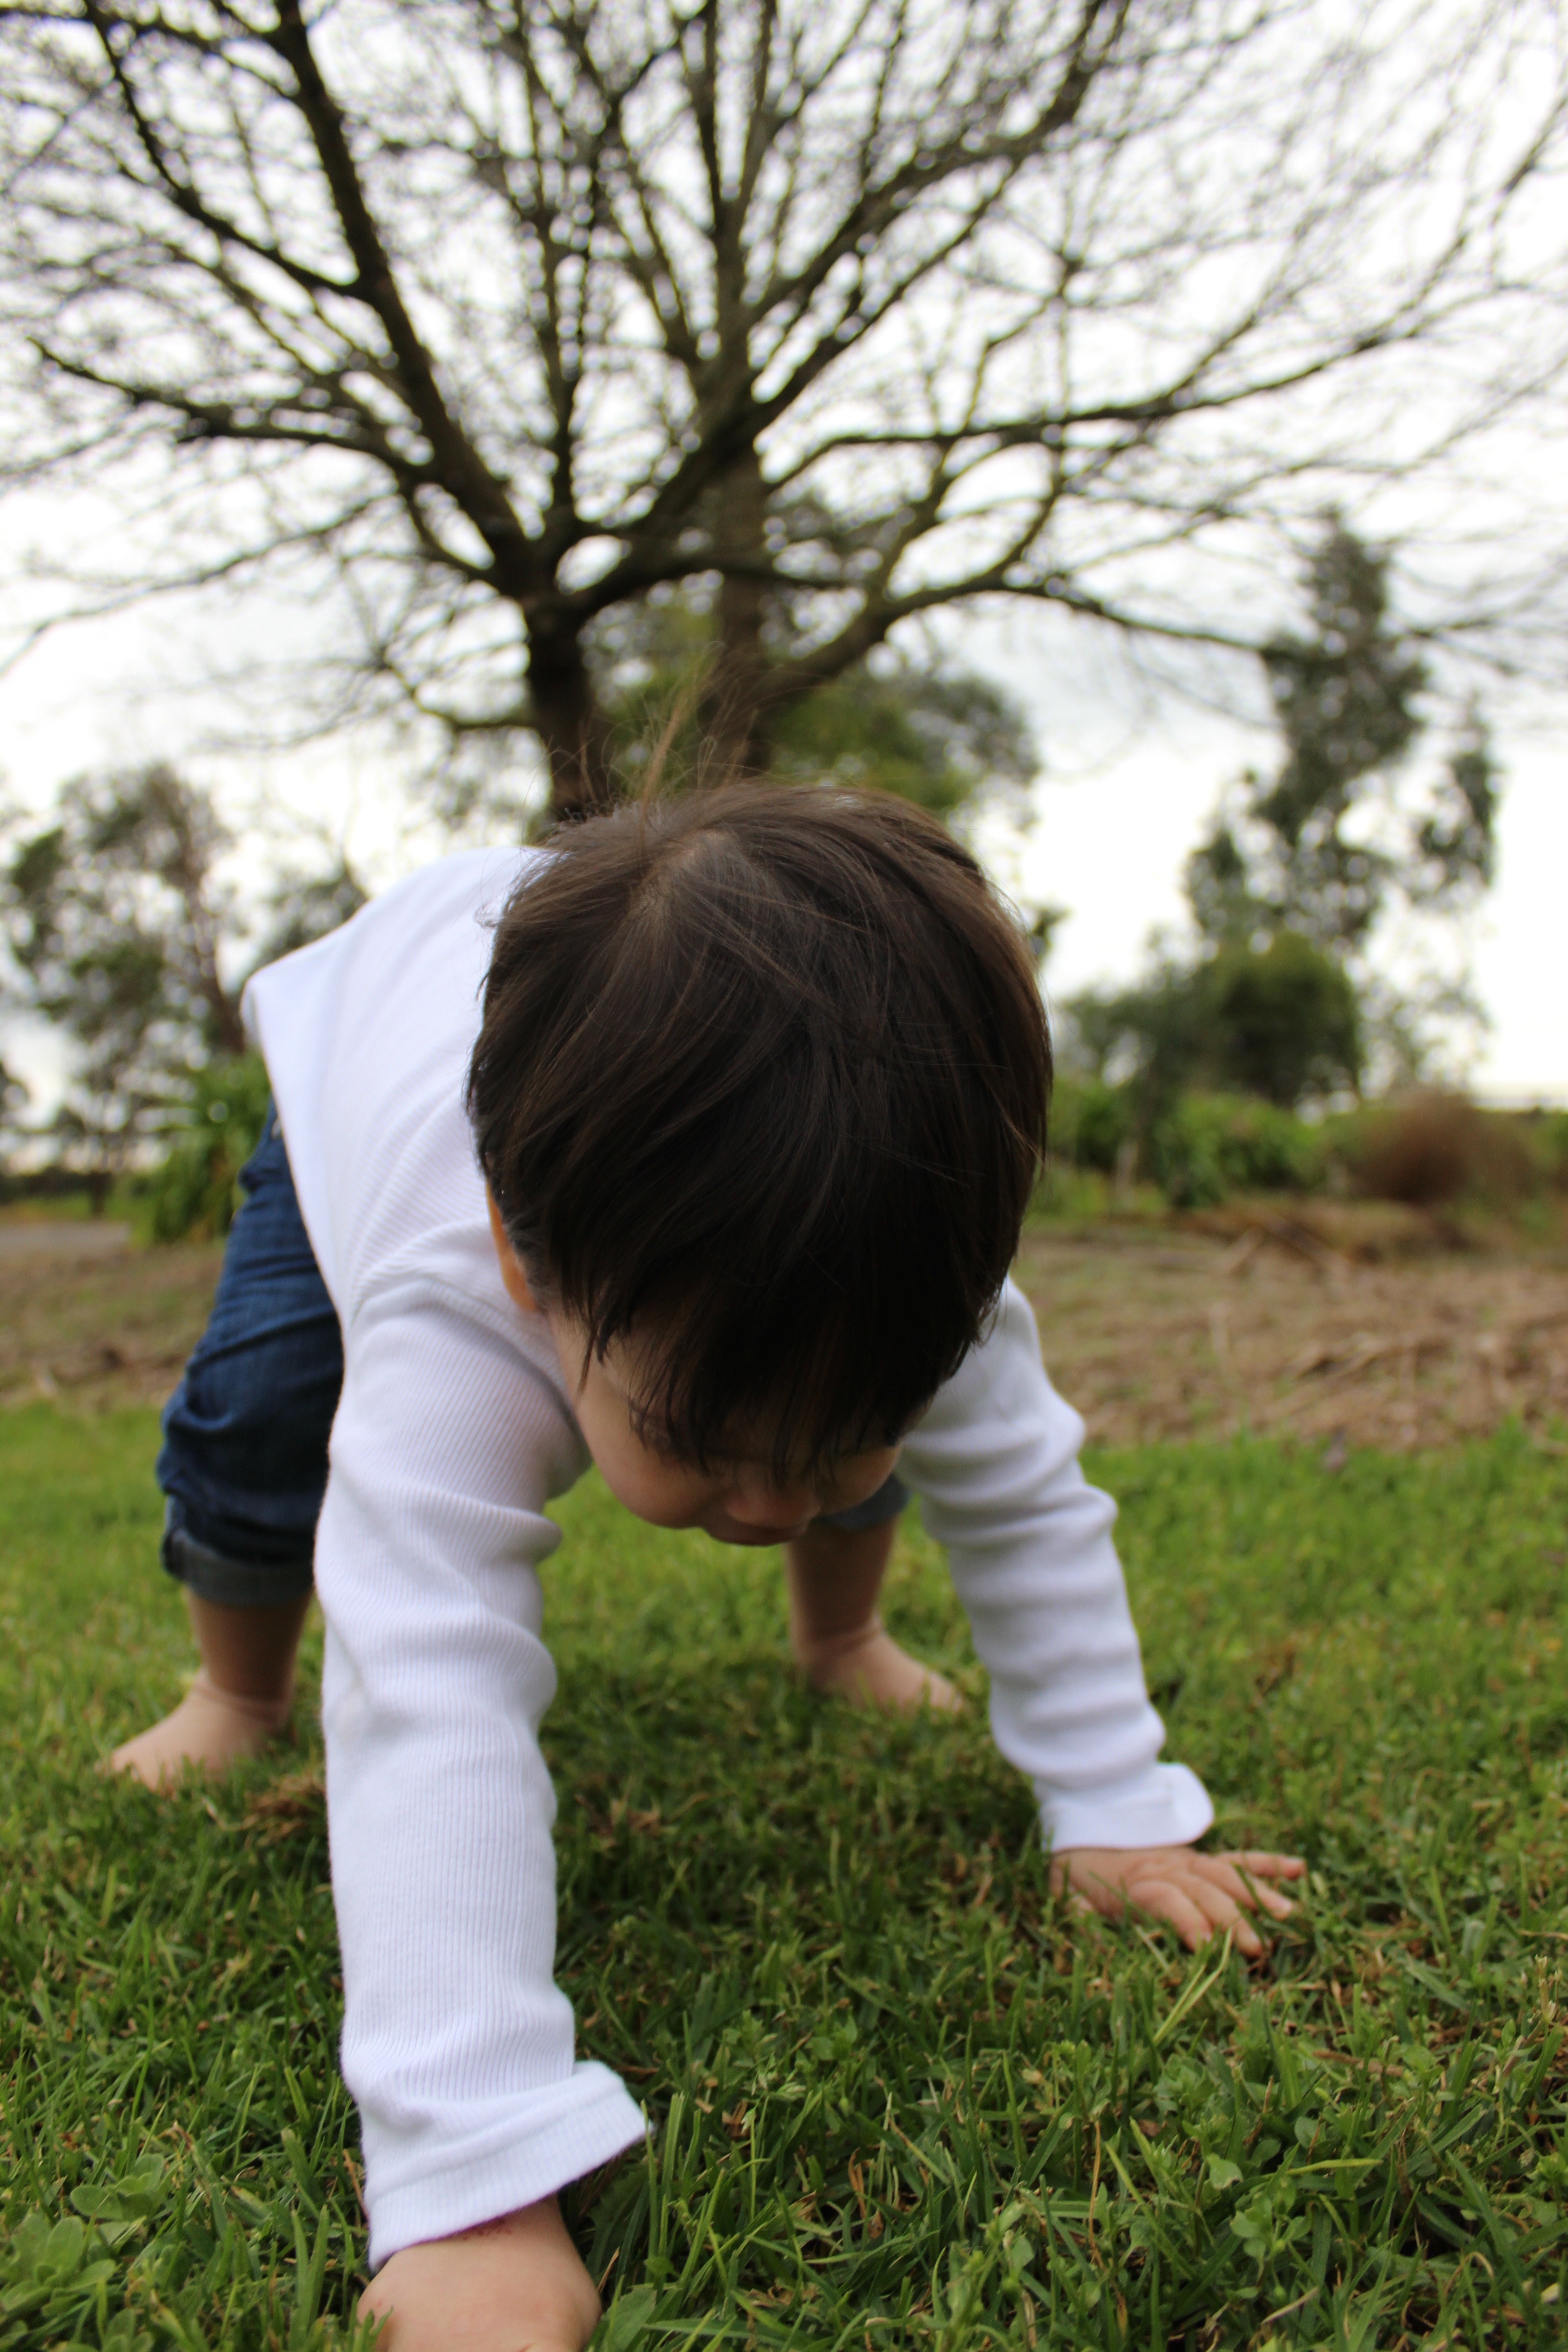
grass, woman, lawn, flower, boy, male, spring, child, fun, toddler, interaction, first steps, attempts, human positions, toddle